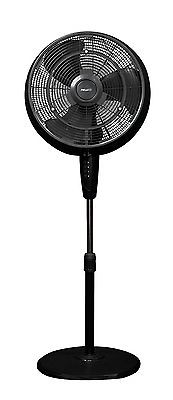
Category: fan